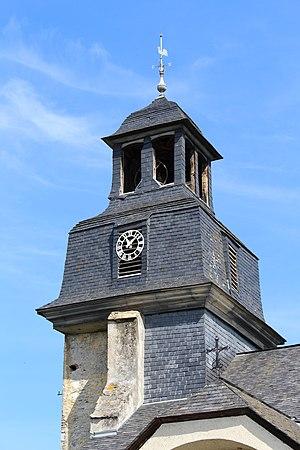
Église Saint-Barthélemy de Salles-Adour (Hautes-Pyrénées)
Salles-Adour est une commune française située dans le département des Hautes-Pyrénées, en région Occitanie.